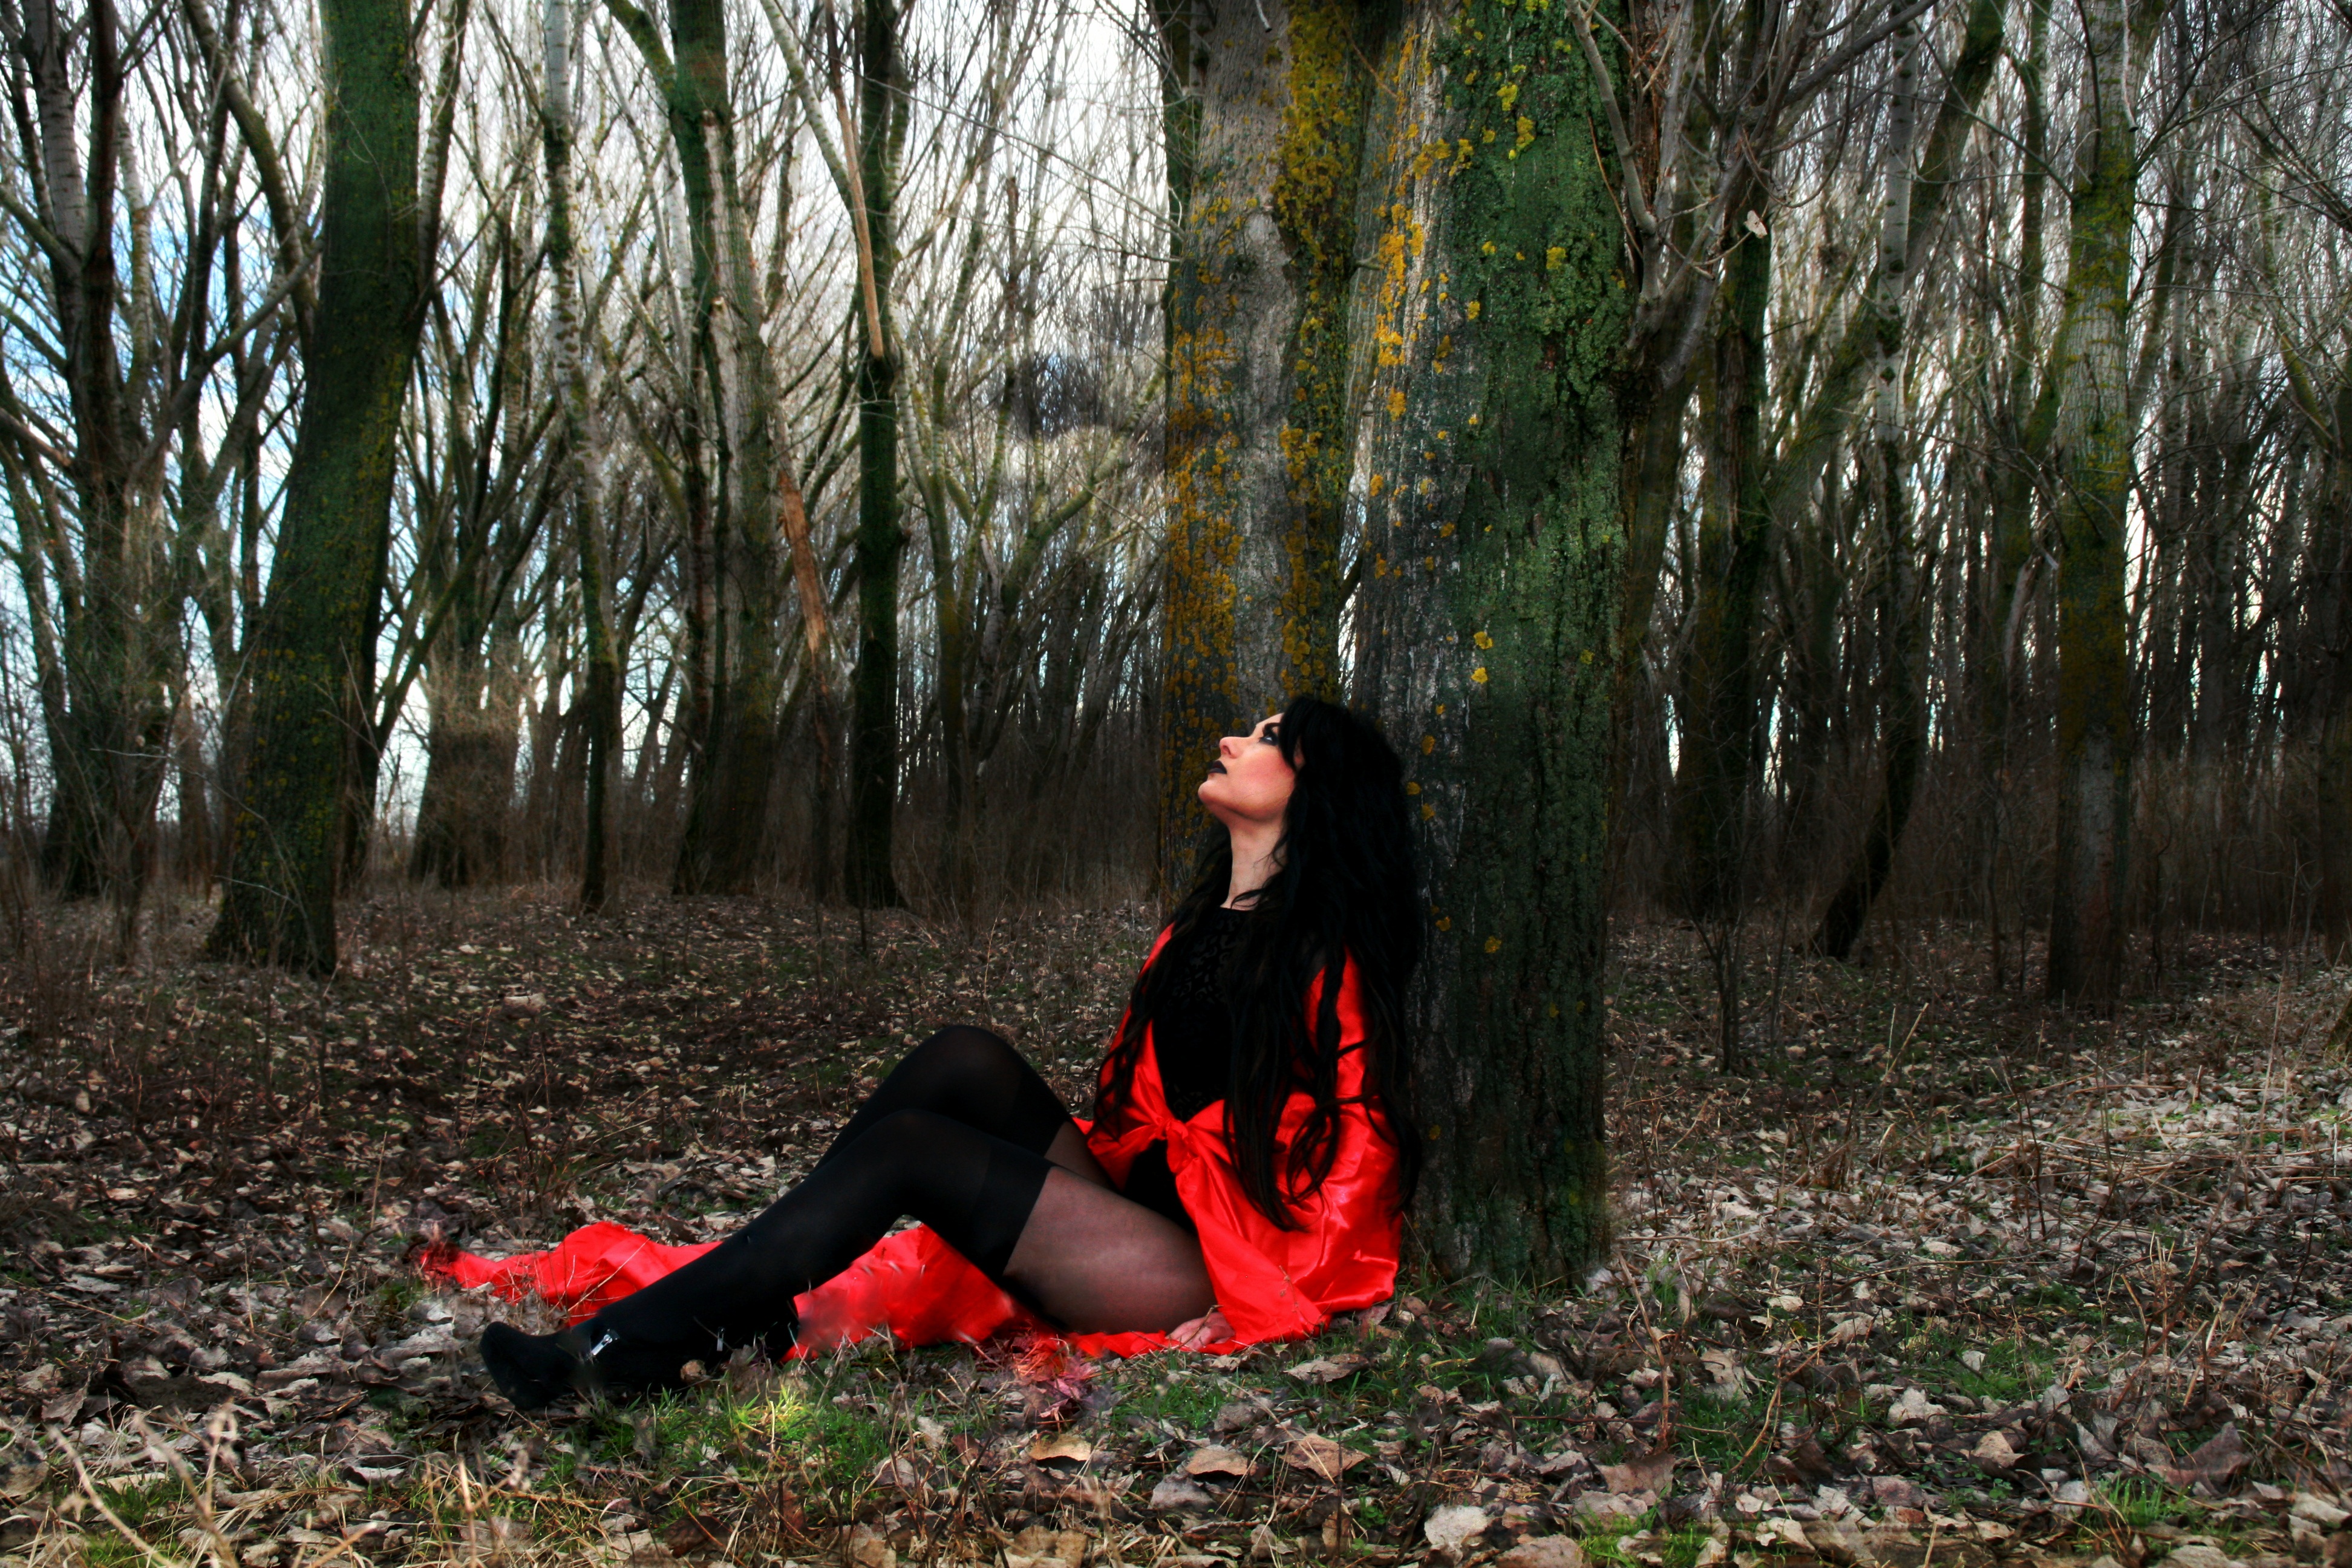
tree, forest, grass, girl, sunlight, flower, smoke, spring, red, autumn, season, woodland, habitat, sensual, photo shoot, the haze, red riding hood, natural environment